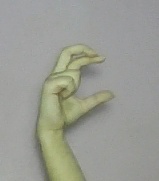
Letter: thal